Thurles

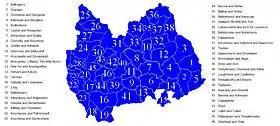

The Source Arts Centre opened on 2 October 2006 and has become the biggest music, theatre and arts venue in north Tipperary. It consists of a 250-seat auditorium with fully flexible seating, and a dedicated gallery space. The year-round programme of events includes film, theatre, dance, ballet, opera, music, family events and visual art exhibitions. Acts like Aslan, Foster and Allen, The Fureys are among the list to have played there.